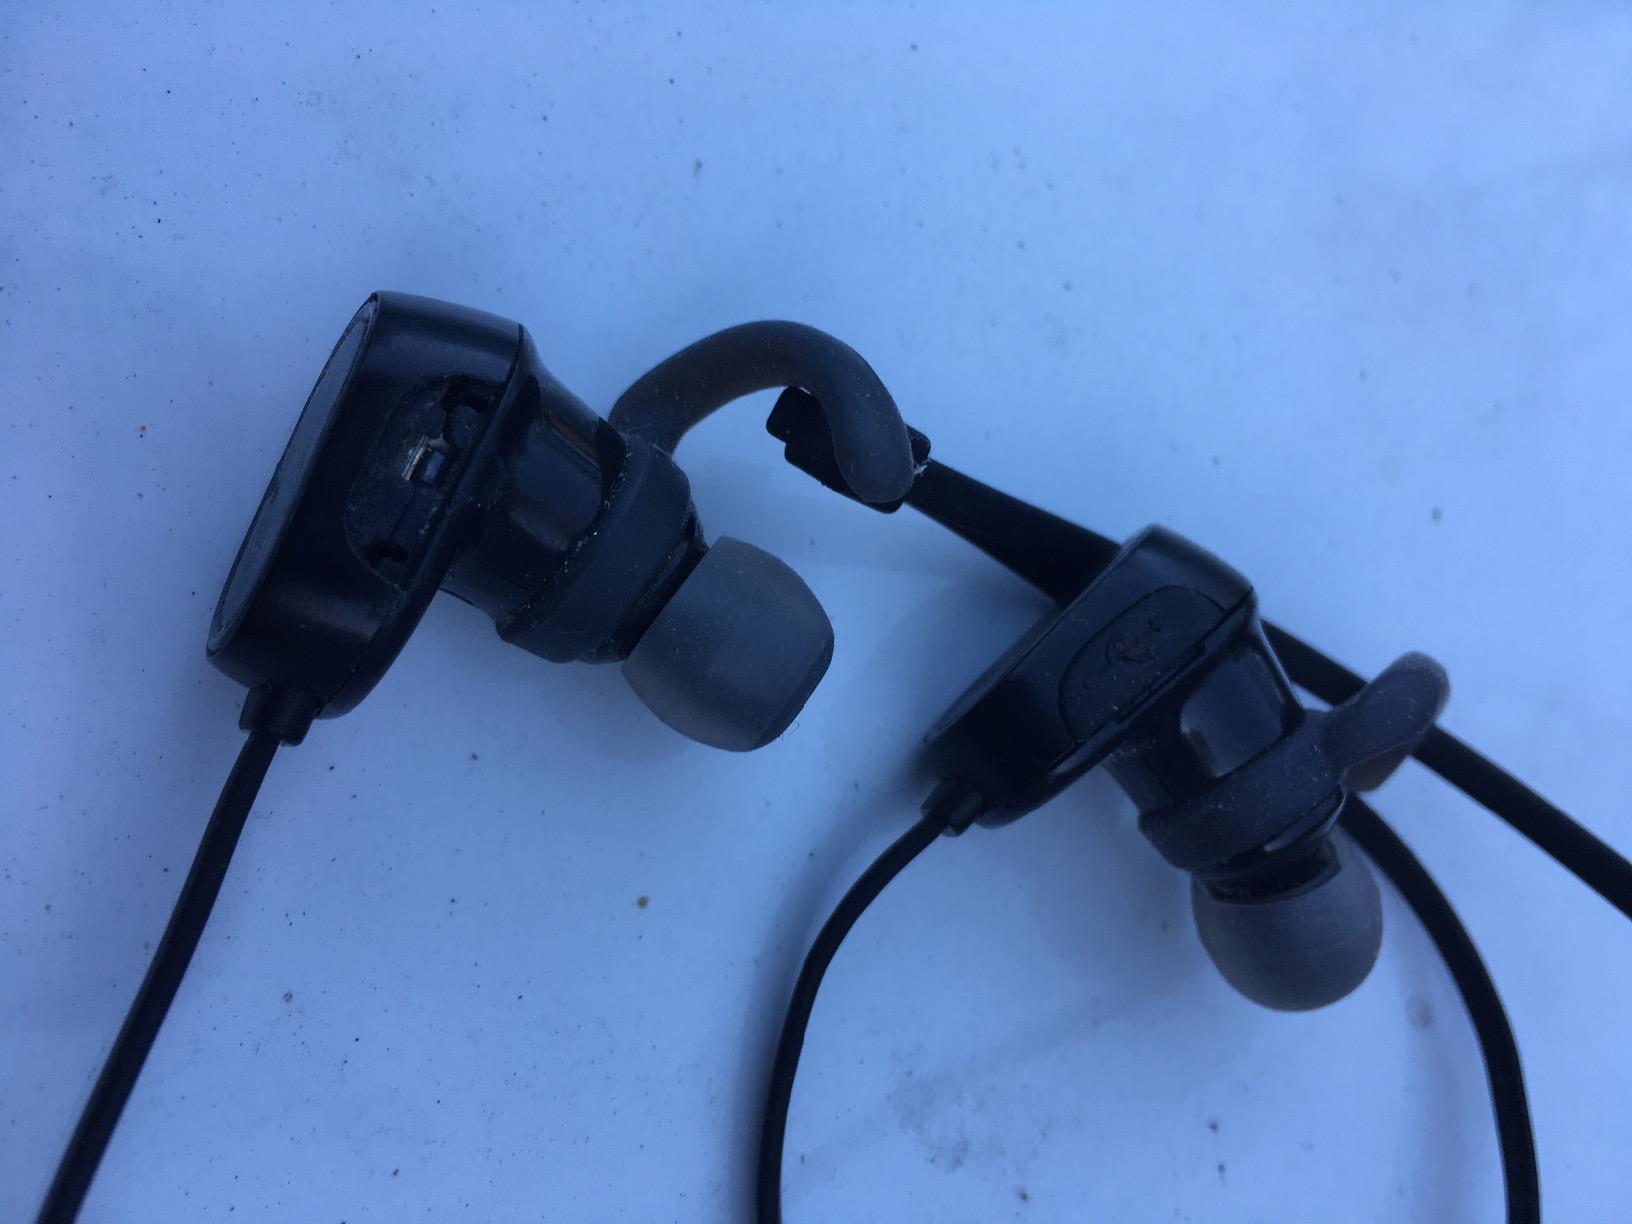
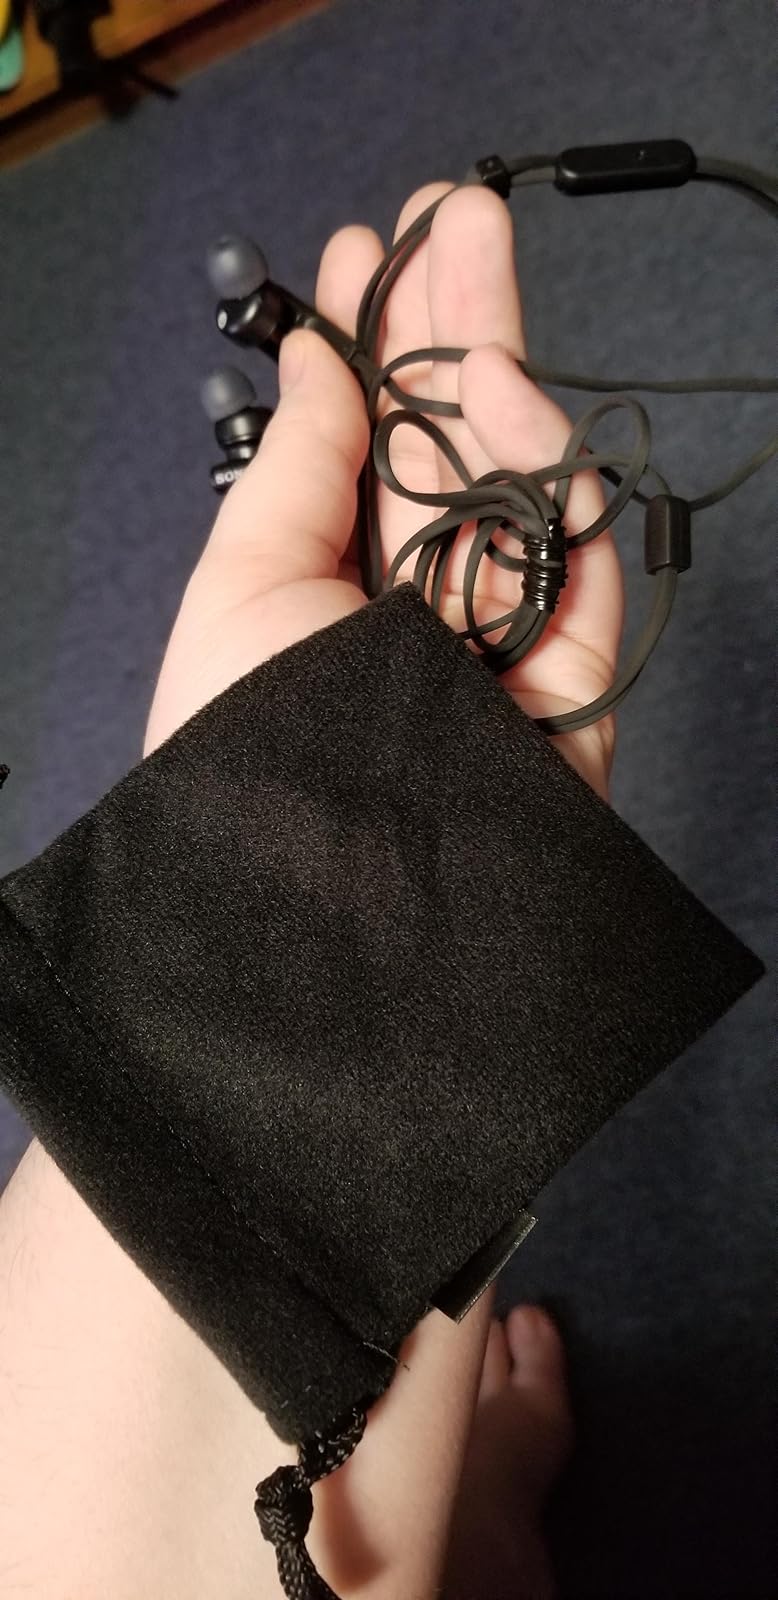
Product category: headphones
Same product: no